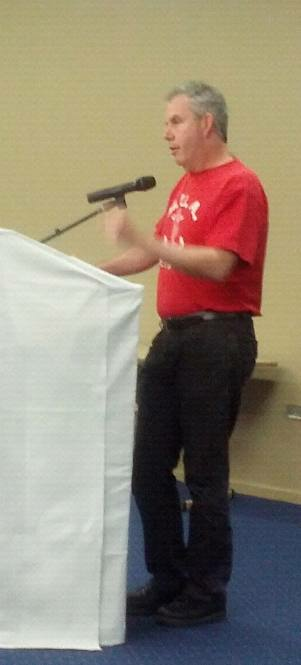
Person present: Yes